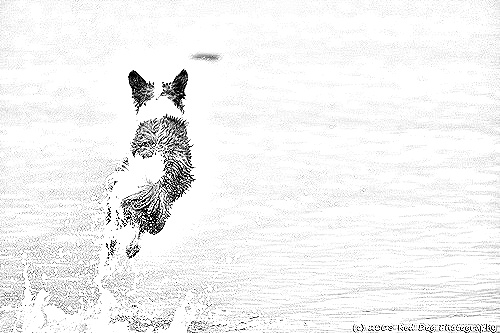
Portrait style: Sketch Portrait